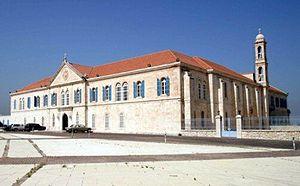
Bkerké est une localité du Liban située à 25 kilomètres au Nord de Beyrouth. Elle est le siège de l’Église maronite depuis 1823.